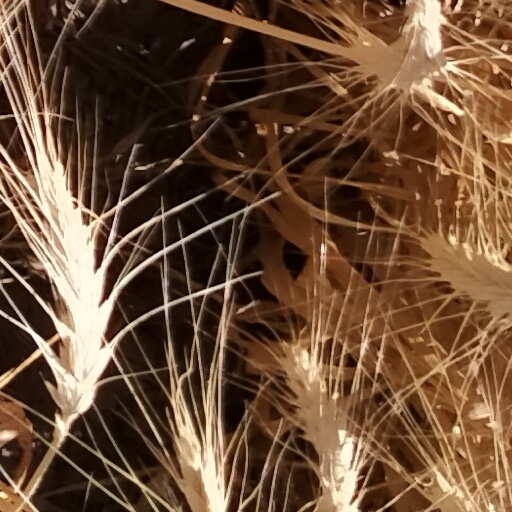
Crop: wheat